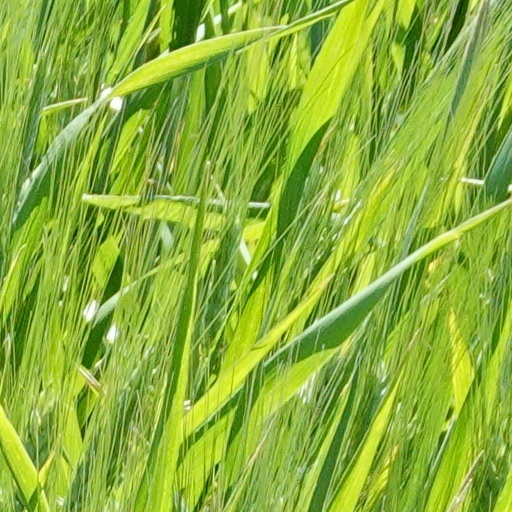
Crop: wheat